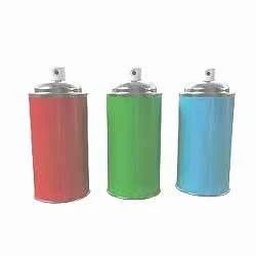
Label: metal